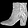
Label: Ankle boot